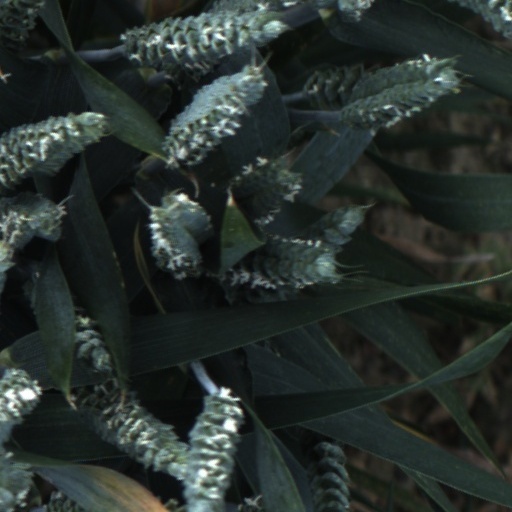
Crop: wheat